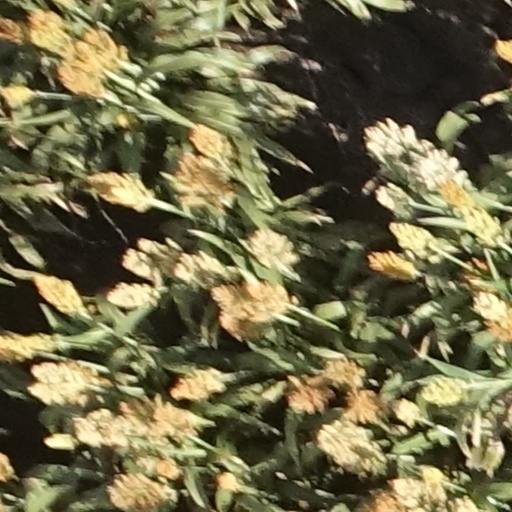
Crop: sorghum